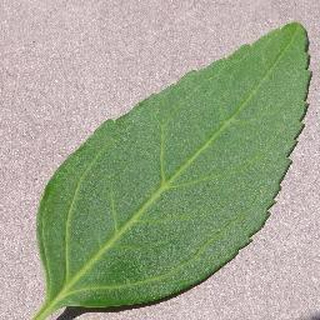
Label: healthy_cherry